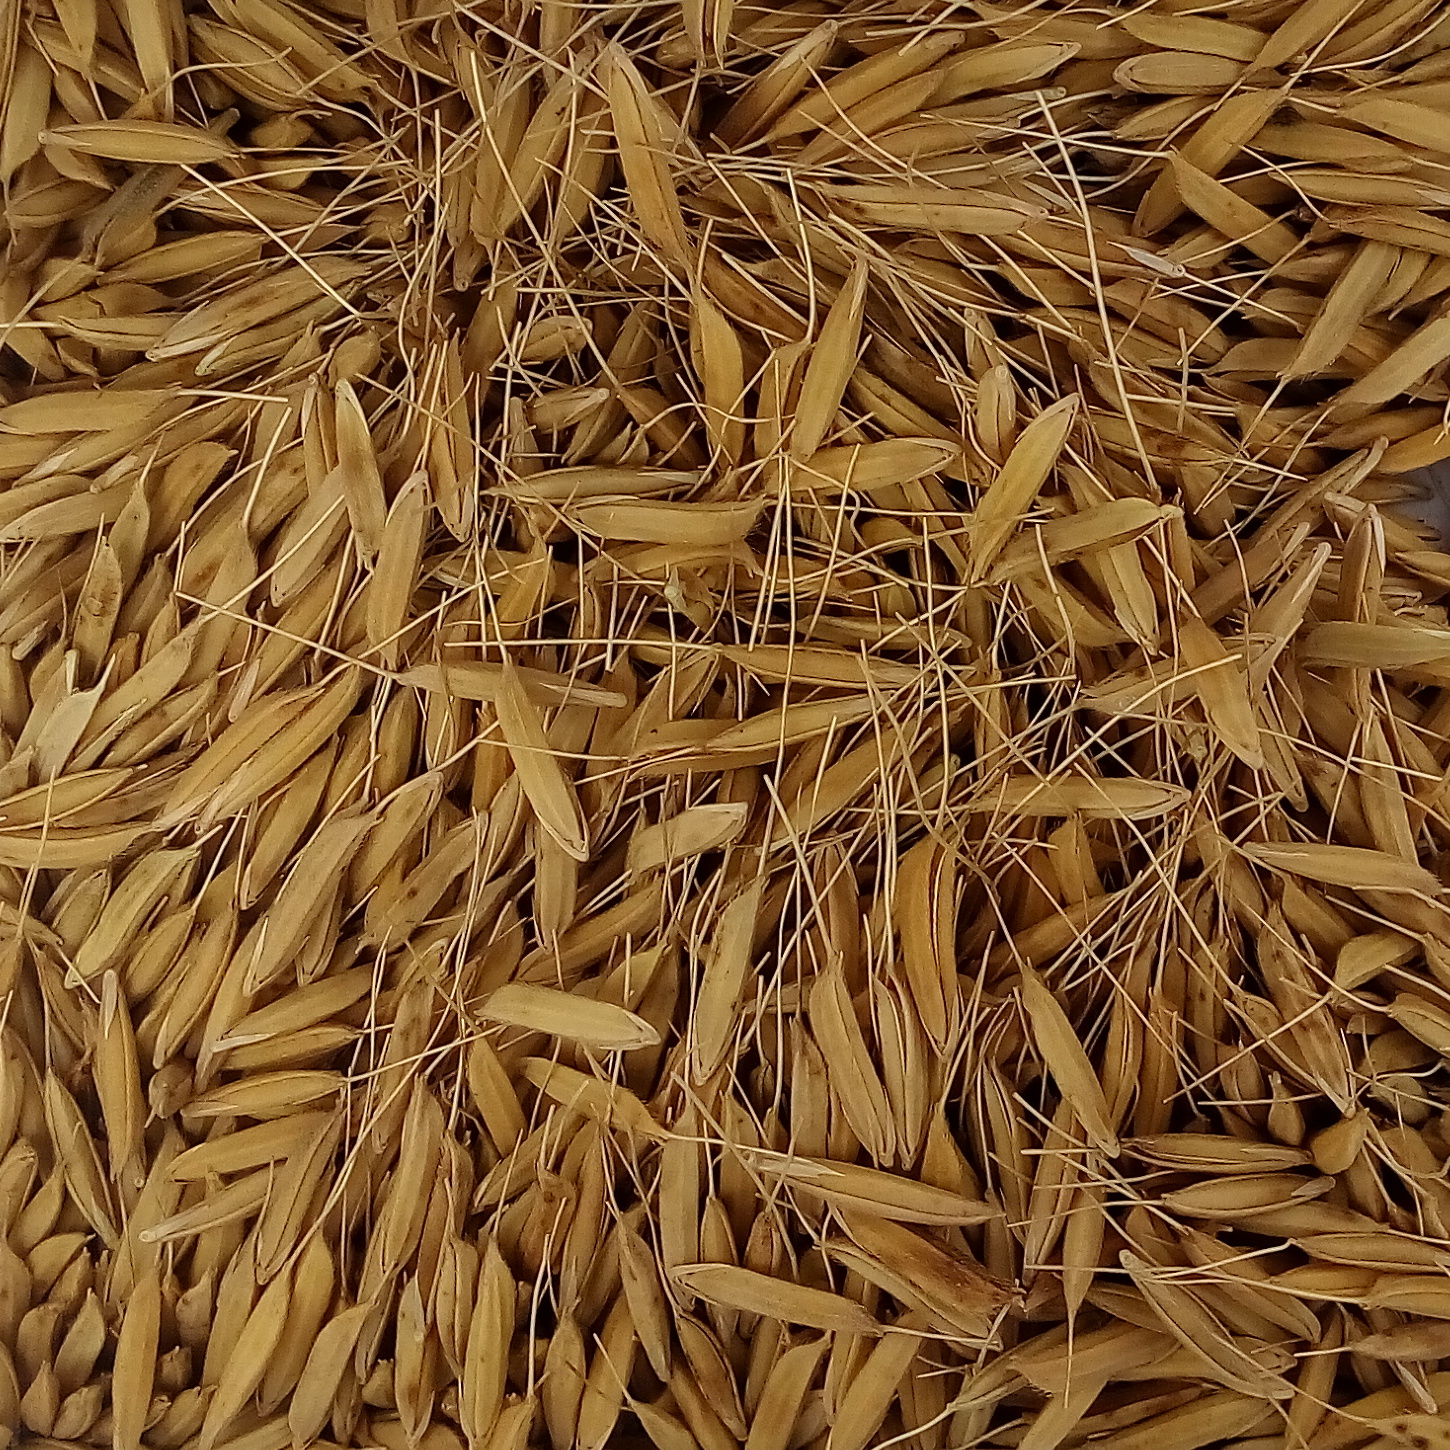
Rice seed variety: PB_6